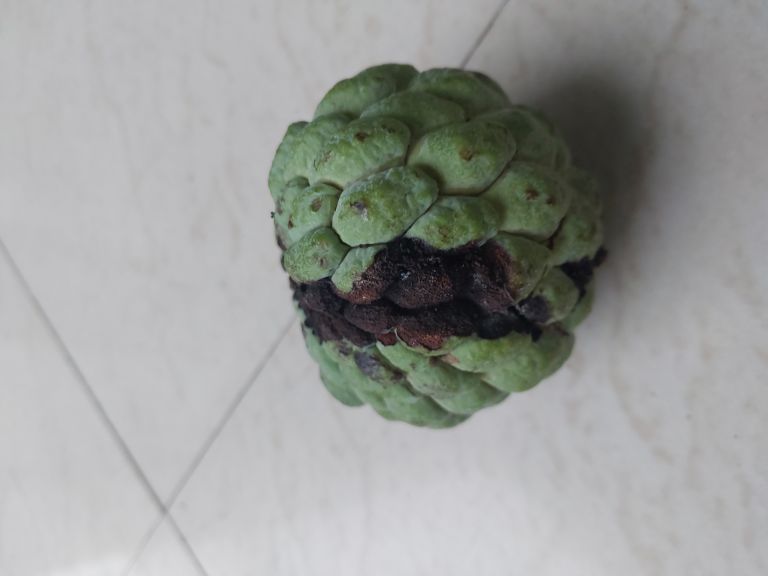
Disease label: Diplodia Rot